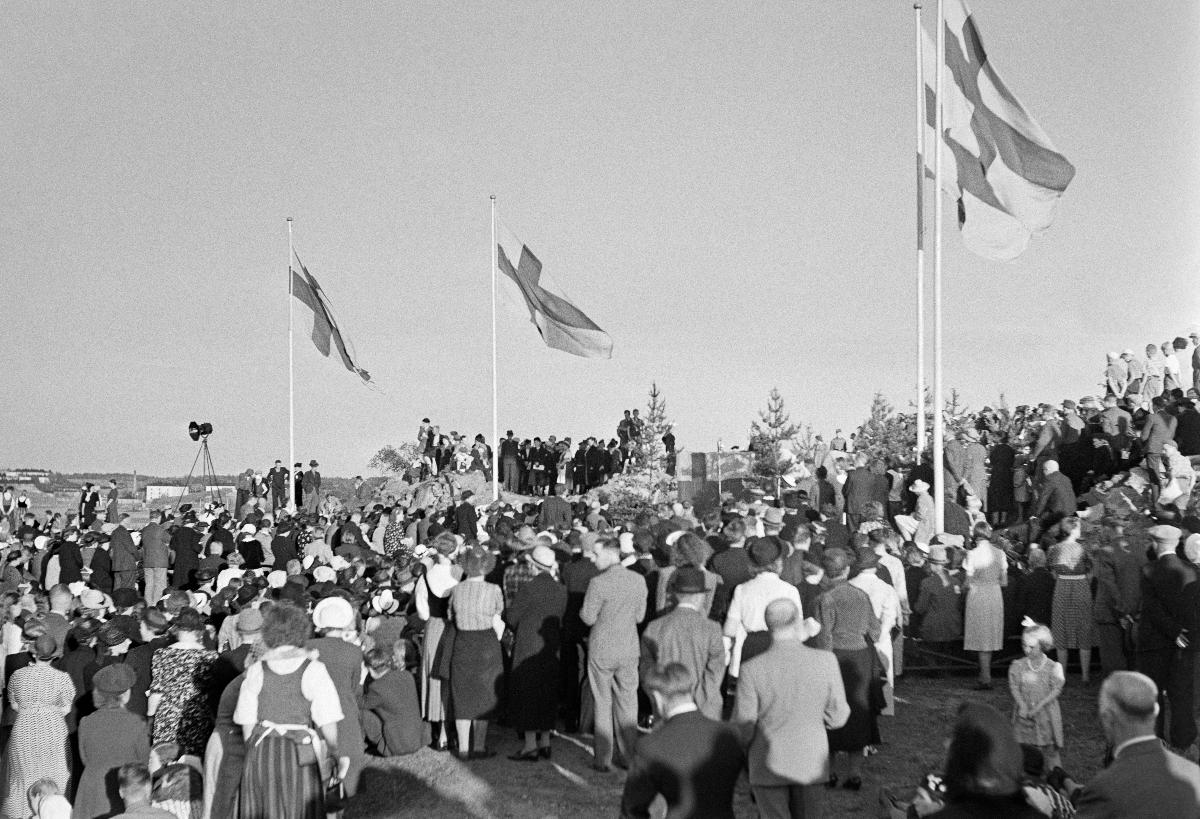
Karjalaisten hyväksi järjestetyt juhlat Kaivopuistossa
Fest i Brunnsparken till förmån för karelarna; Celebration in Kaivopuisto for the benefit of the Karelians
sisällön kuvaus: Karjalaisten hyväksi järjestetyt juhlat Kaivopuistossa Helsingissä 29.6.1940. sisällön kuvaus: Celebration for the benefit of the Karelians in Kaivopuisto, Helsinki 29.6.1940. innehållsbeskrivning: Fest till förmån för karelarna i Brunnsparken i Helsingfors 29.6.1940.
Kuvaaja: Sundström, Hugo, kuvaaja
Vuosi: 1940
Paikka: Suomi, Uusimaa, Helsinki, Kaivopuisto Helsinki
Aiheet: HBL; juhlat; ihmiset; karjalaiset; liputus; välirauha; siirtoväki; evakot; celebrations; Karelians; flagging; Interim Peace; people; evacuees; karelian; aid; interim peace; internally displaced persons; fester; människor (släkte); karelare; flaggning; freden mellan vinter- och fortsättningskriget; människor; evakuerade; välgörenhet; mellankrigstiden; förflyttad befolkning